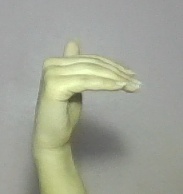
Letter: khaa